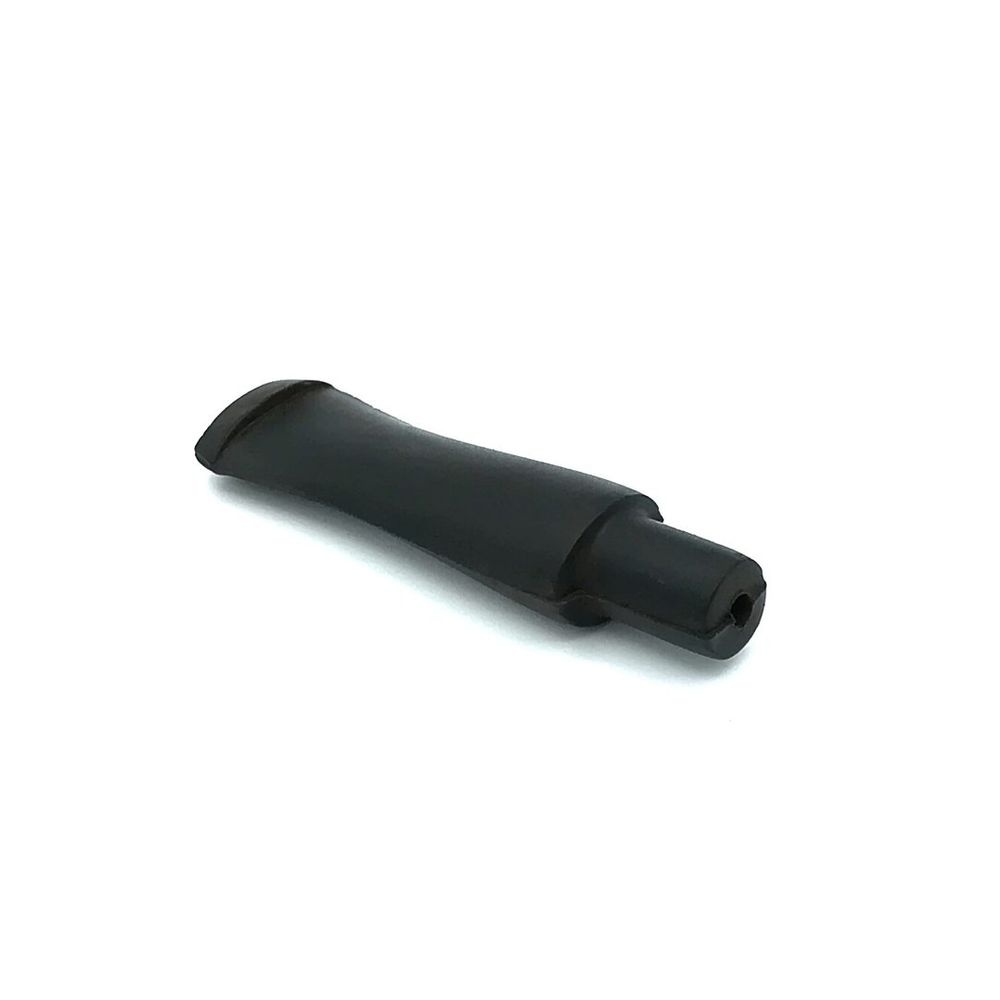
Mundstück Rohling - Ø13/17 - L50 - Ebonit
Ebonit-Mundstückrohling Durchmesser (D): 13/17 mm Länge (L): 50 mm Zapfendurchmesser (d): 10.5 mm Zapfenlänge (l): 14 mm Herstellungsland: Italien Ungeschliffen Nicht aufpoliert Farbe: schwarz
Brand: Pfeifenecke
Category: Arts & Entertainment > Hobbies & Creative Arts > Musical Instrument & Orchestra Accessories > Woodwind Instrument Accessories > Oboe & English Horn Accessories > Oboe Parts